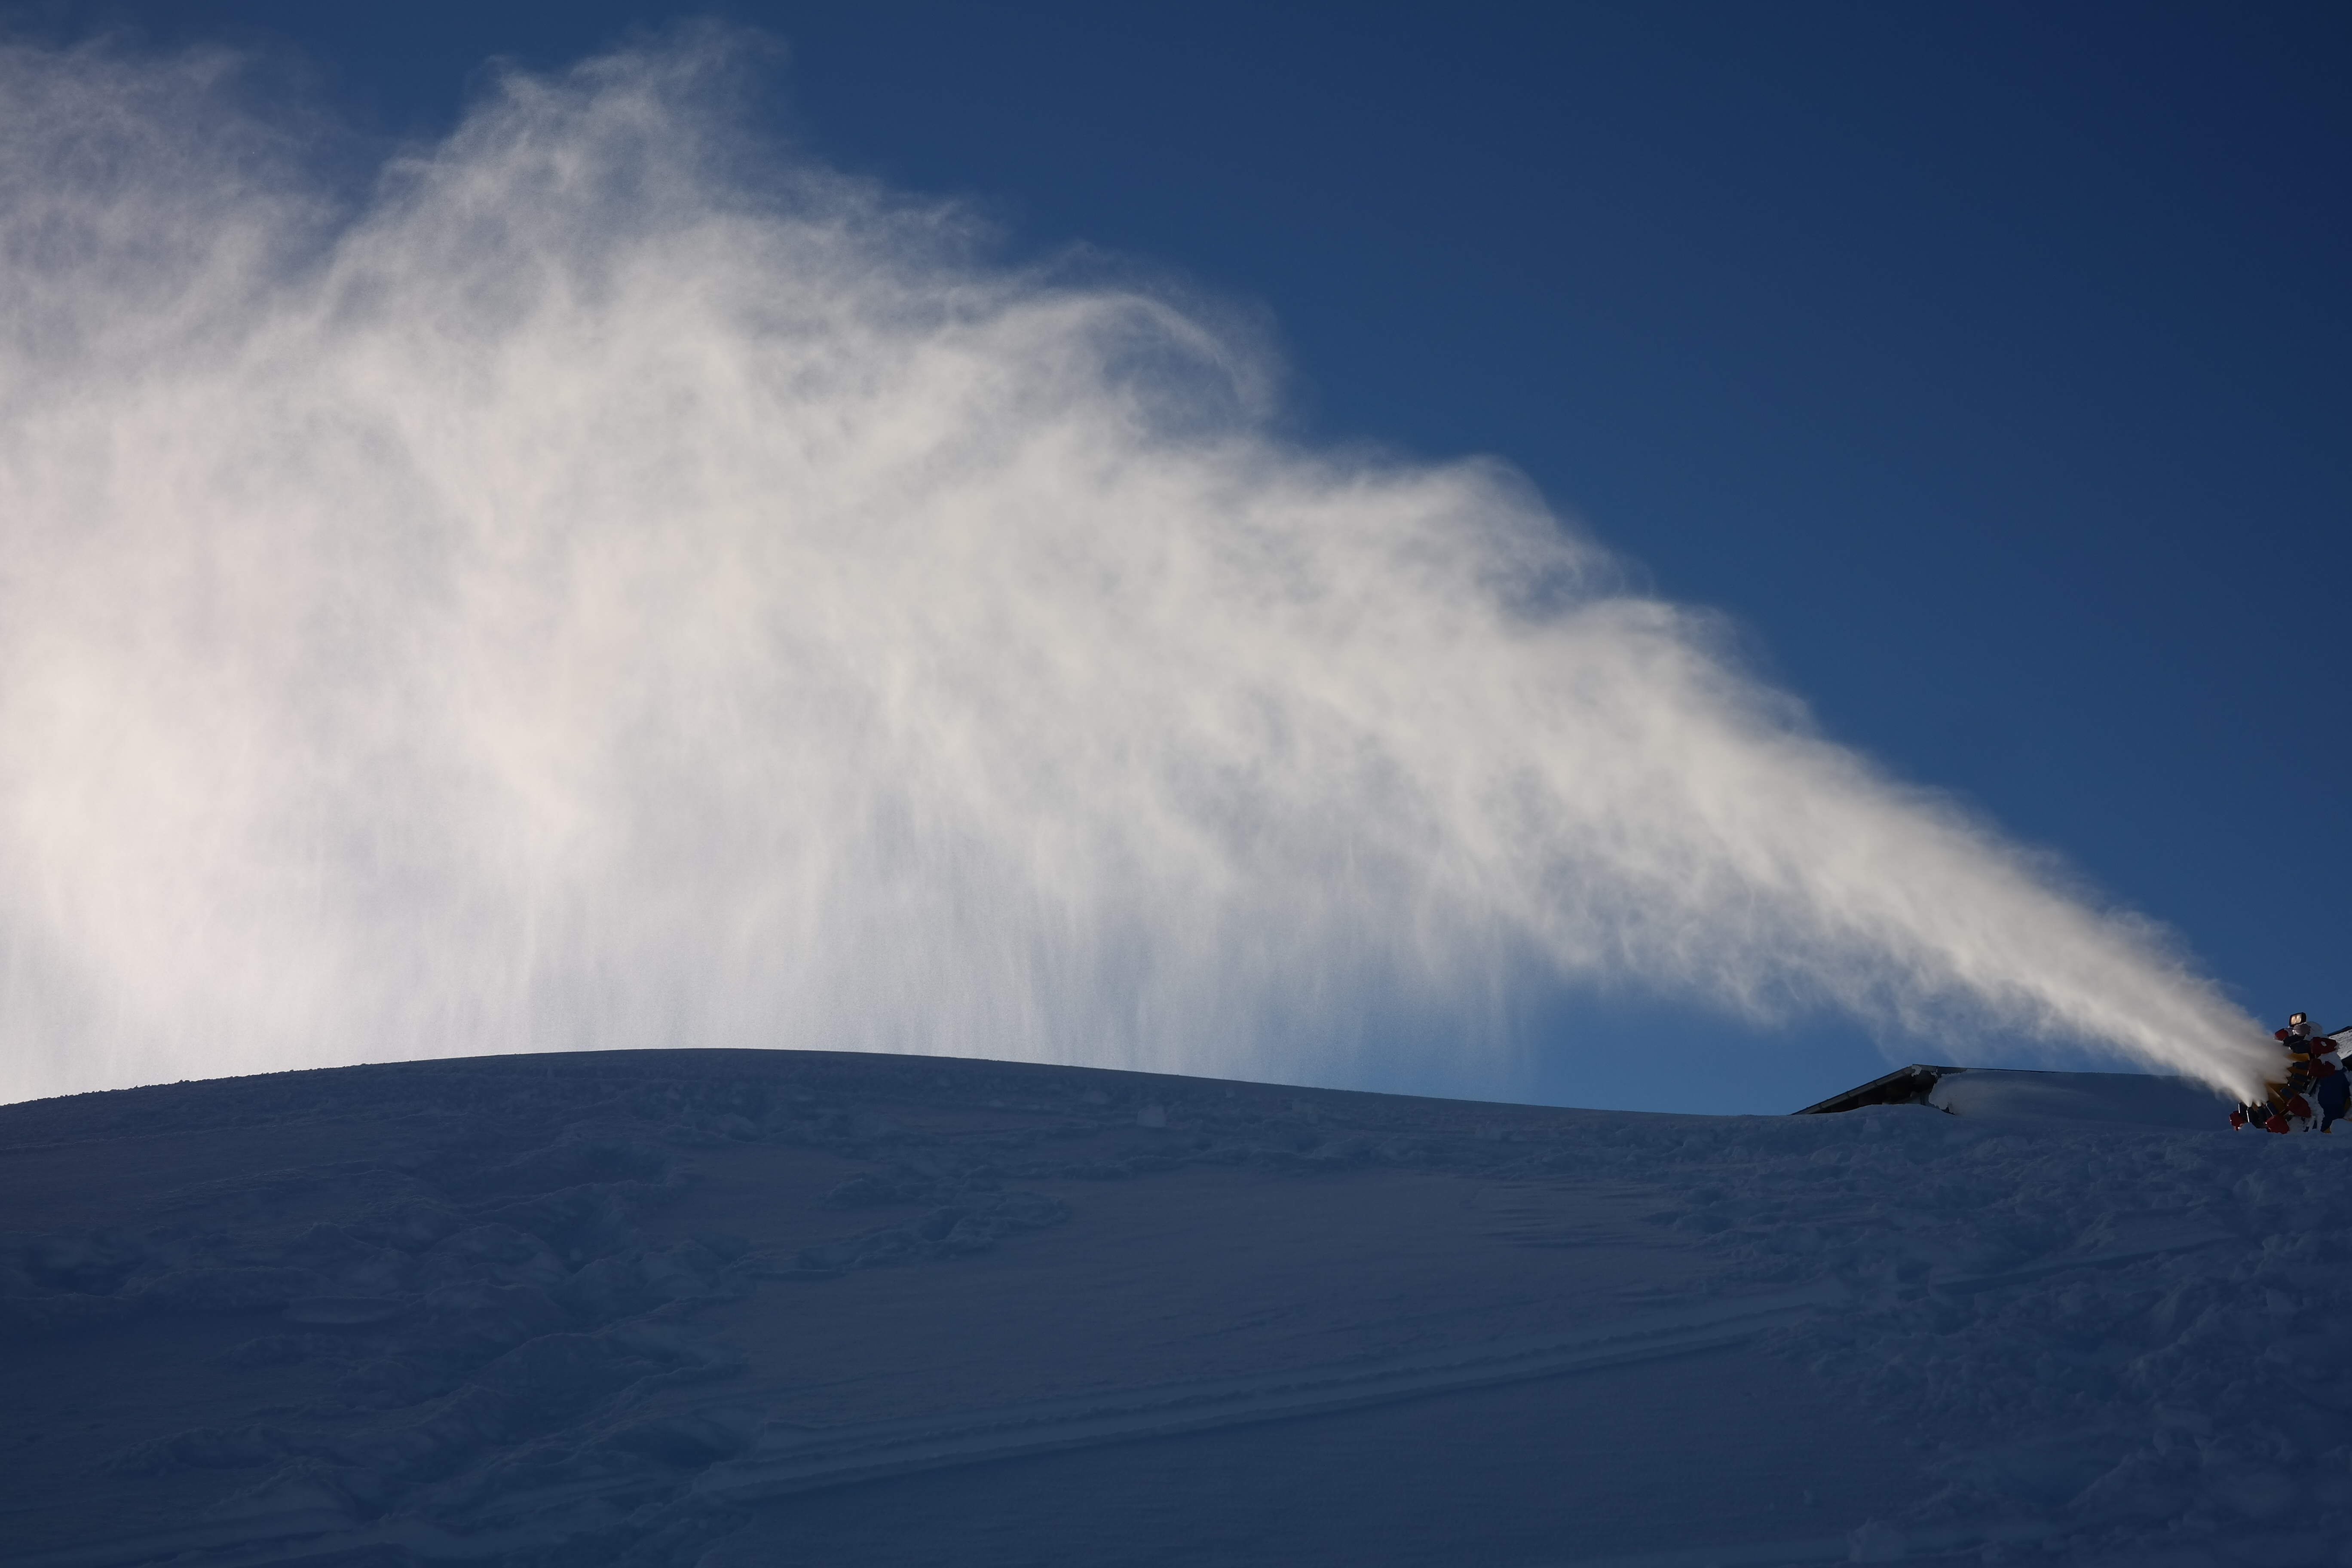
horizon, mountain, snow, winter, cloud, sky, sun, fog, sunlight, wave, wind, spray, weather, back light, snow cannon, snow rain, snowmaking, atmospheric phenomenon, atmosphere of earth, mountainous landforms, geological phenomenon